Bill Morrisette

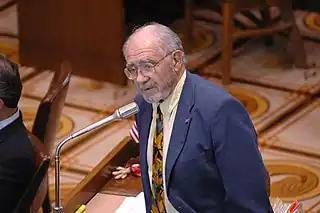
Morrisette on Oregon Senate floor in 2005, Photo Credit: Lynn Howlett

Bill Morrisette (October 18, 1931 – April 15, 2025) was an American educator and politician in the state of Oregon. He was a member of the Oregon State Senate, representing Springfield (District 6) (2003–2010). He was previously a member of the Oregon House of Representatives (1999–2002); Mayor of Springfield, OR (1989–1999); and a Springfield City Council member (1987–1989). He taught social studies at Springfield High School from 1963 to 1990.